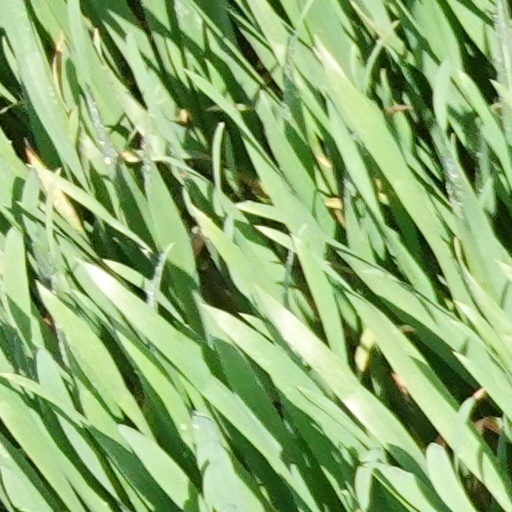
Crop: wheat